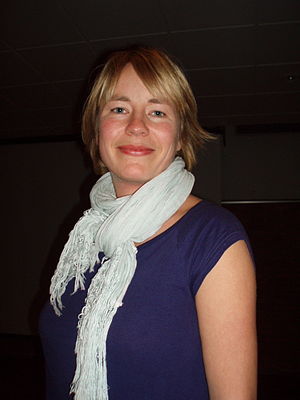
Forfatterstudiet i Bø / Kendte studenter
Forfatterstudiet i Bø eller Forfatterstudiet ved Høgskolen i Telemark er et etårigt højskolekurs indenfor skønlitterær skriving. Undervisningen foregår i Bø i Telemark, og er et samarbejdsprojekt mellem Den Norske Forfatterforening og Høgskolen i Telemark.